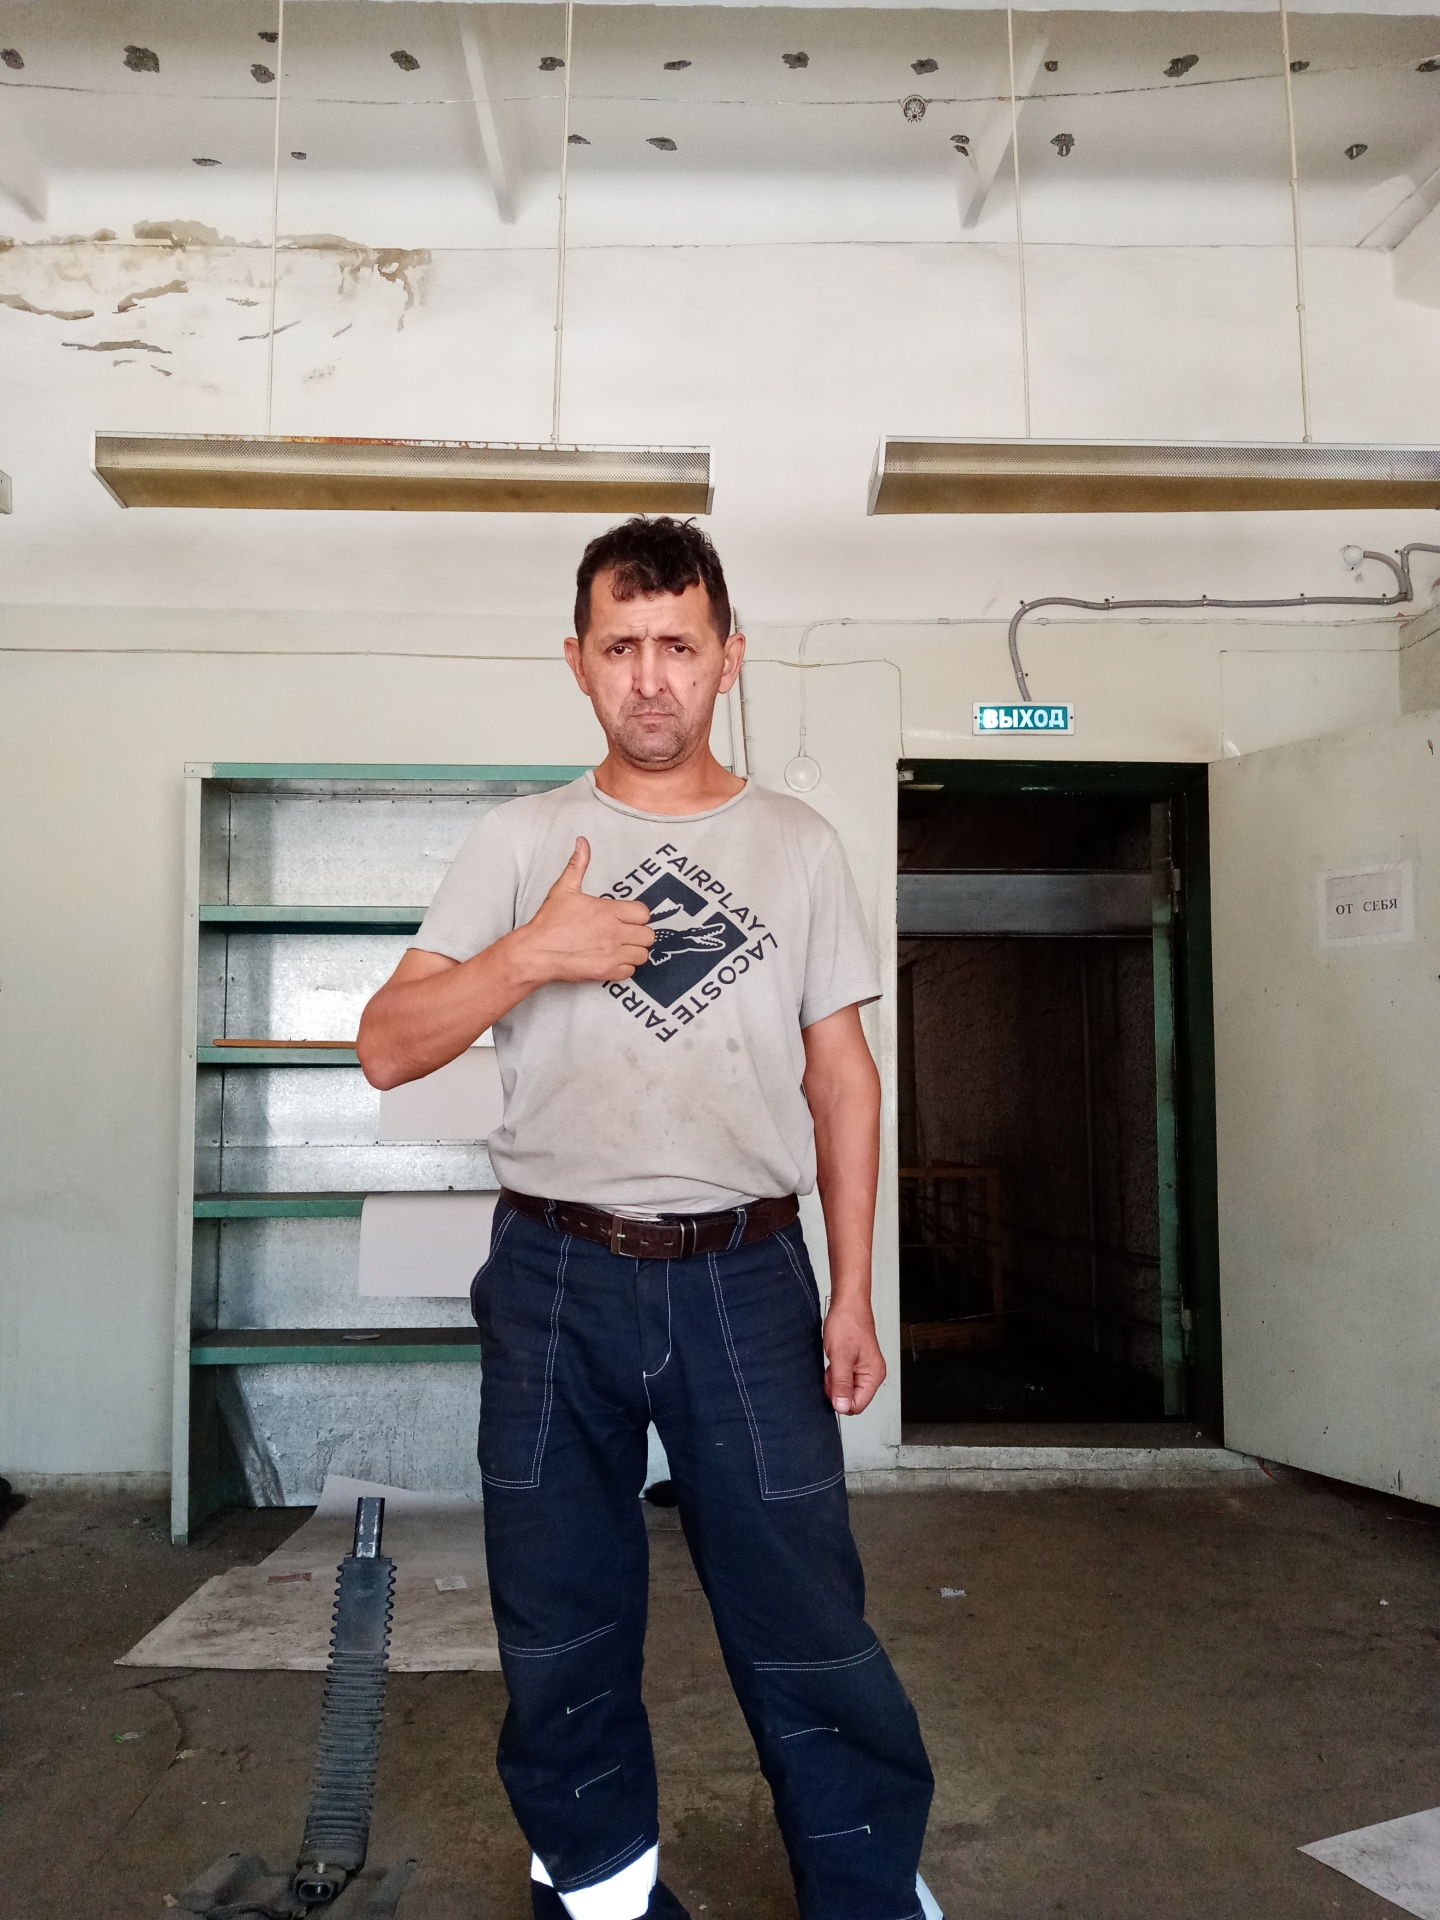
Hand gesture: like